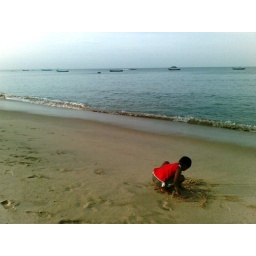
playing in sand in turtle bay